Mario's Picross

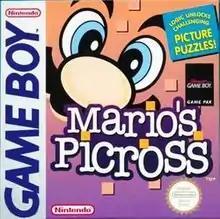
European box art

Mario's Picross is a 1995 puzzle video game developed by Jupiter and Ape Inc. and published by Nintendo for the Game Boy. It is a compilation of nonogram logic puzzles. The game stars Mario who chisels away at puzzle grids to form pictures. The game initially received positive reviews, with reviewers citing its length and addictive nature as a positive, but its grid sizes and absence of typical Mario elements as a negative.